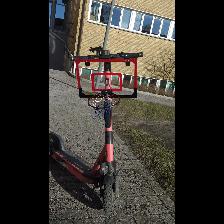
Label: NonHuman